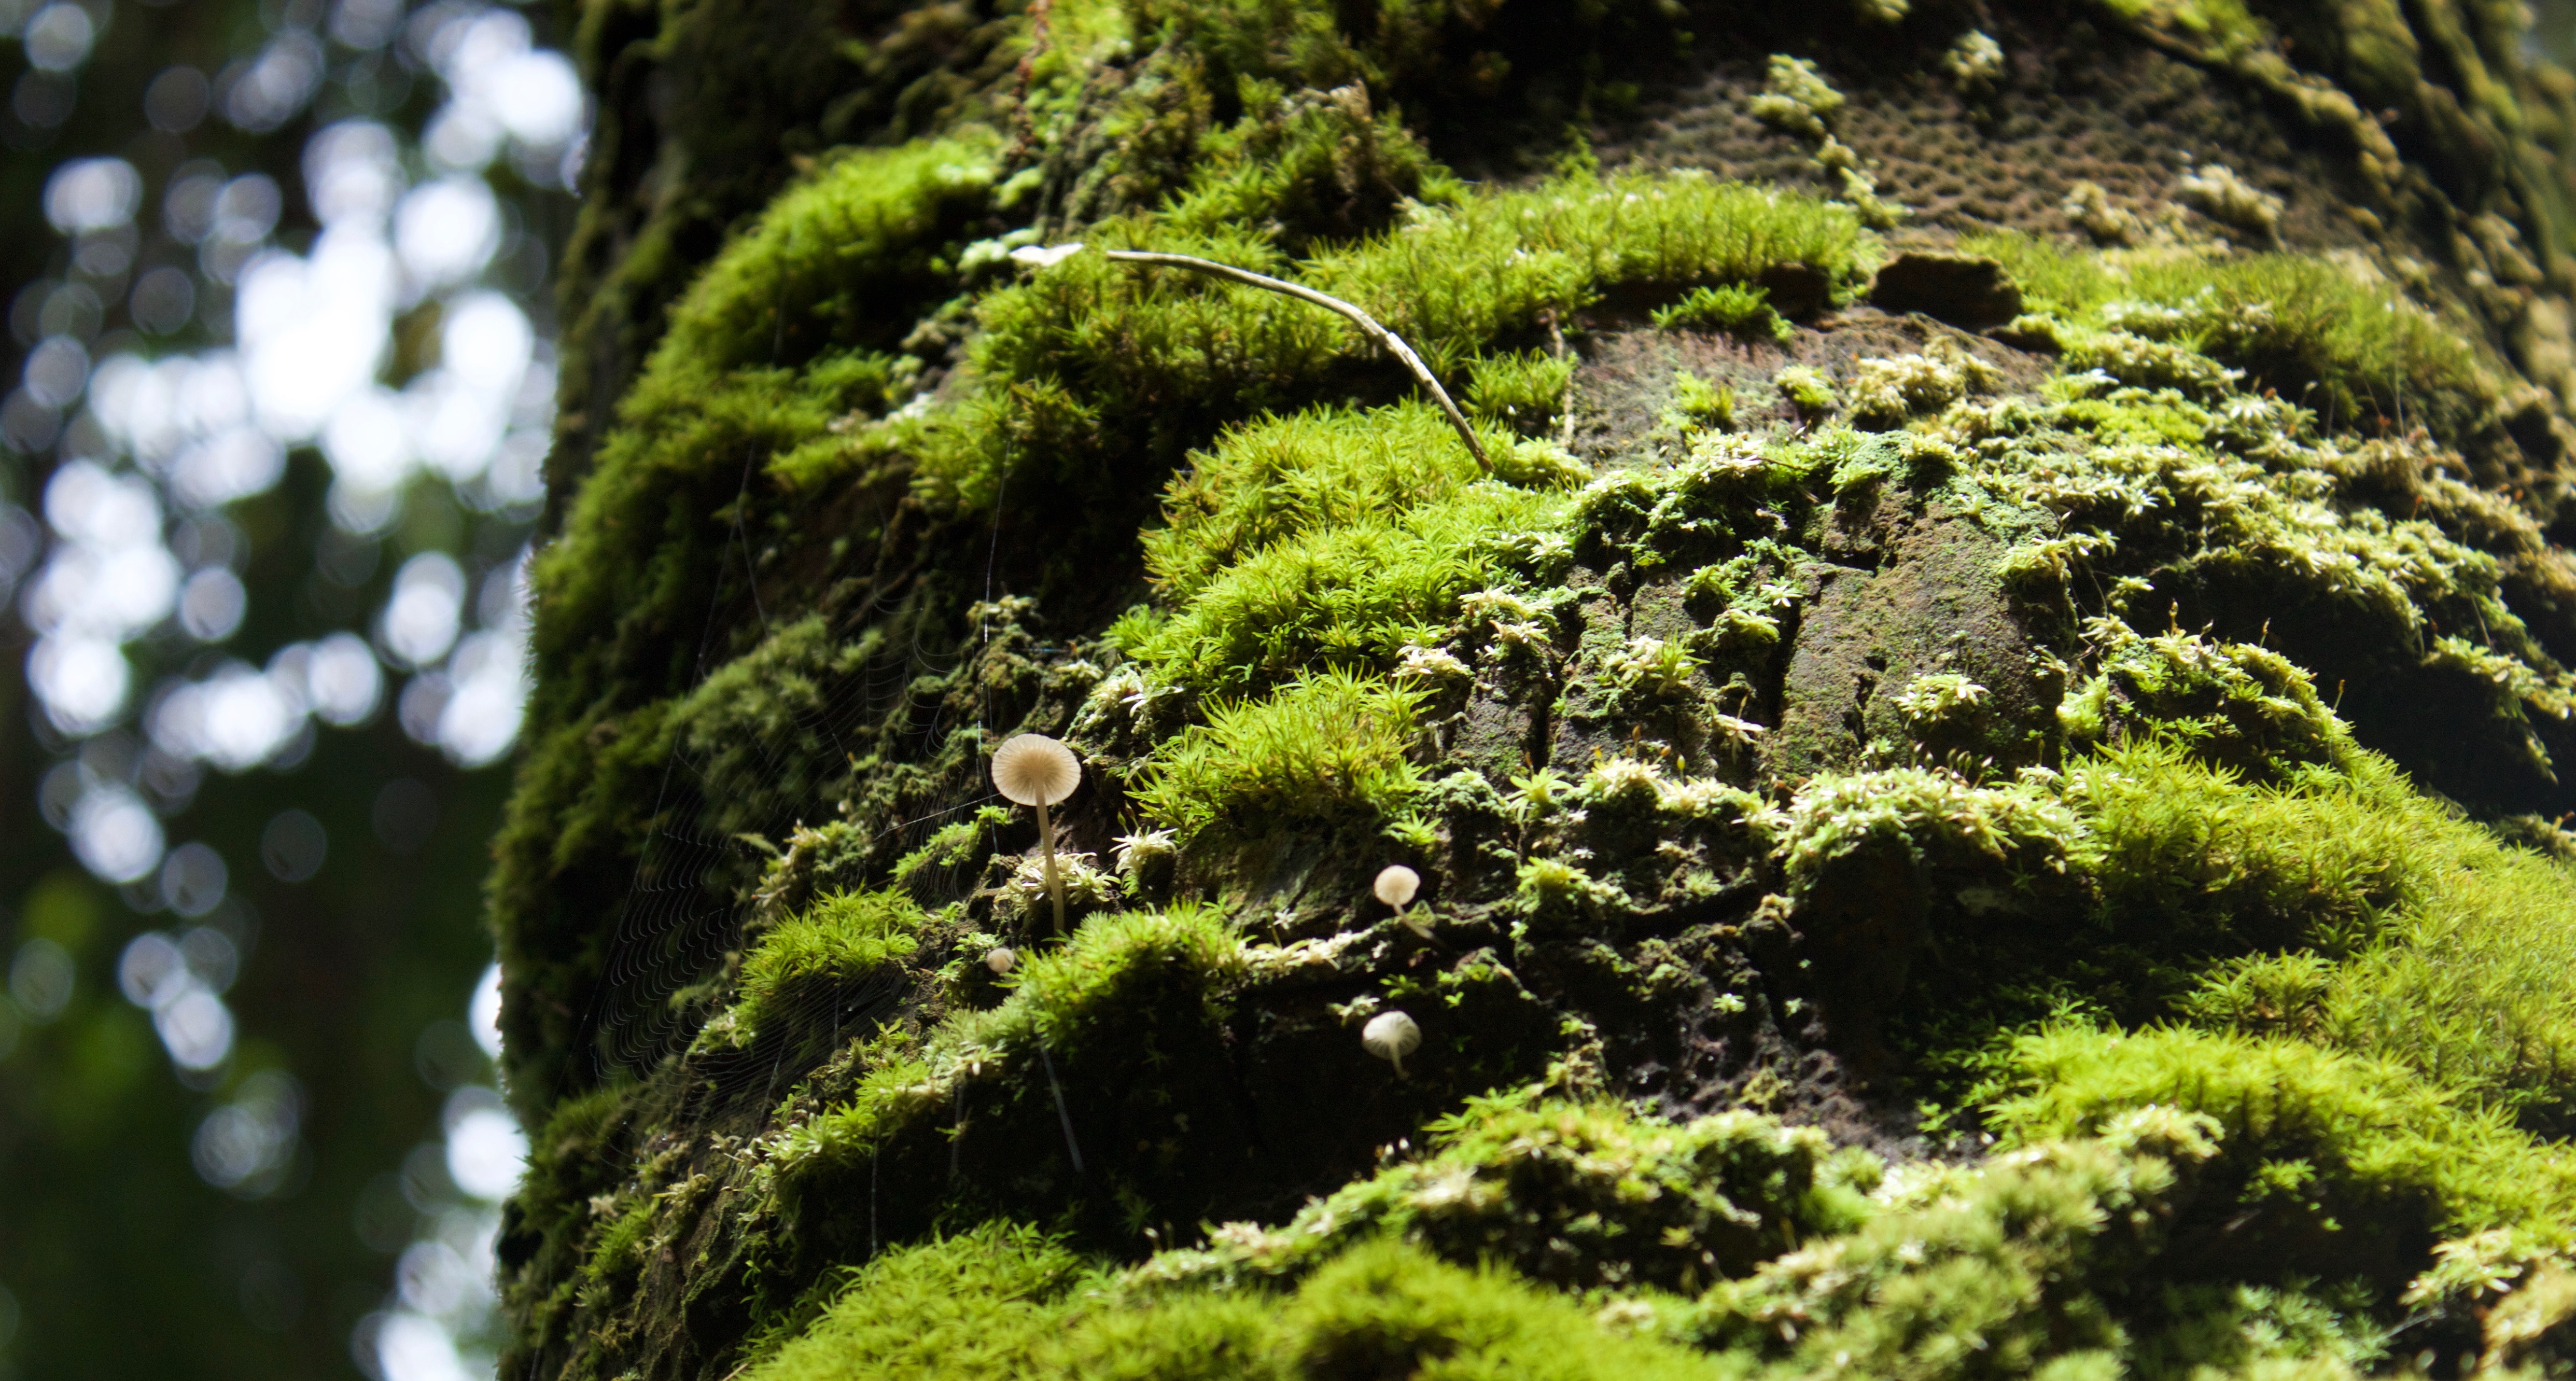
tree, forest, branch, plant, sunlight, leaf, flower, trunk, moss, green, jungle, botany, flora, vegetation, rainforest, woodland, habitat, ecosystem, old growth forest, natural environment, woody plant, land plant, non vascular land plant